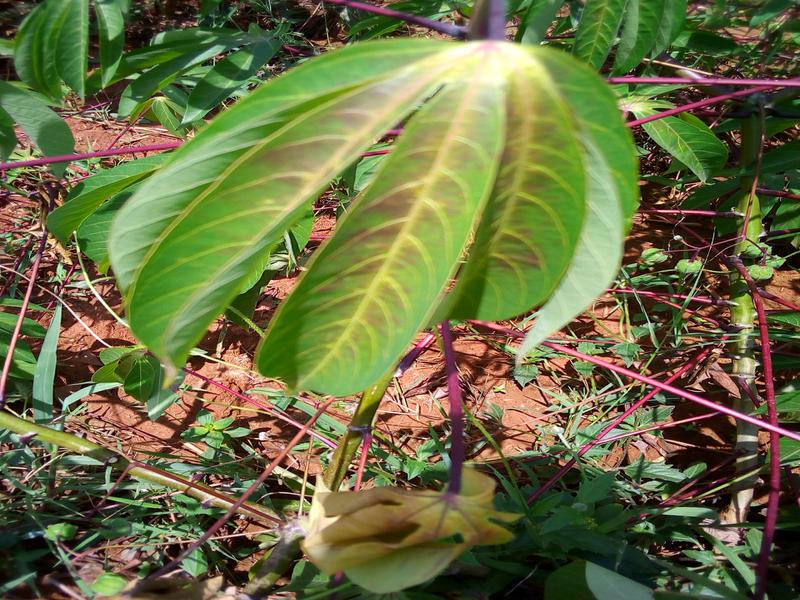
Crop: cassava
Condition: healthy